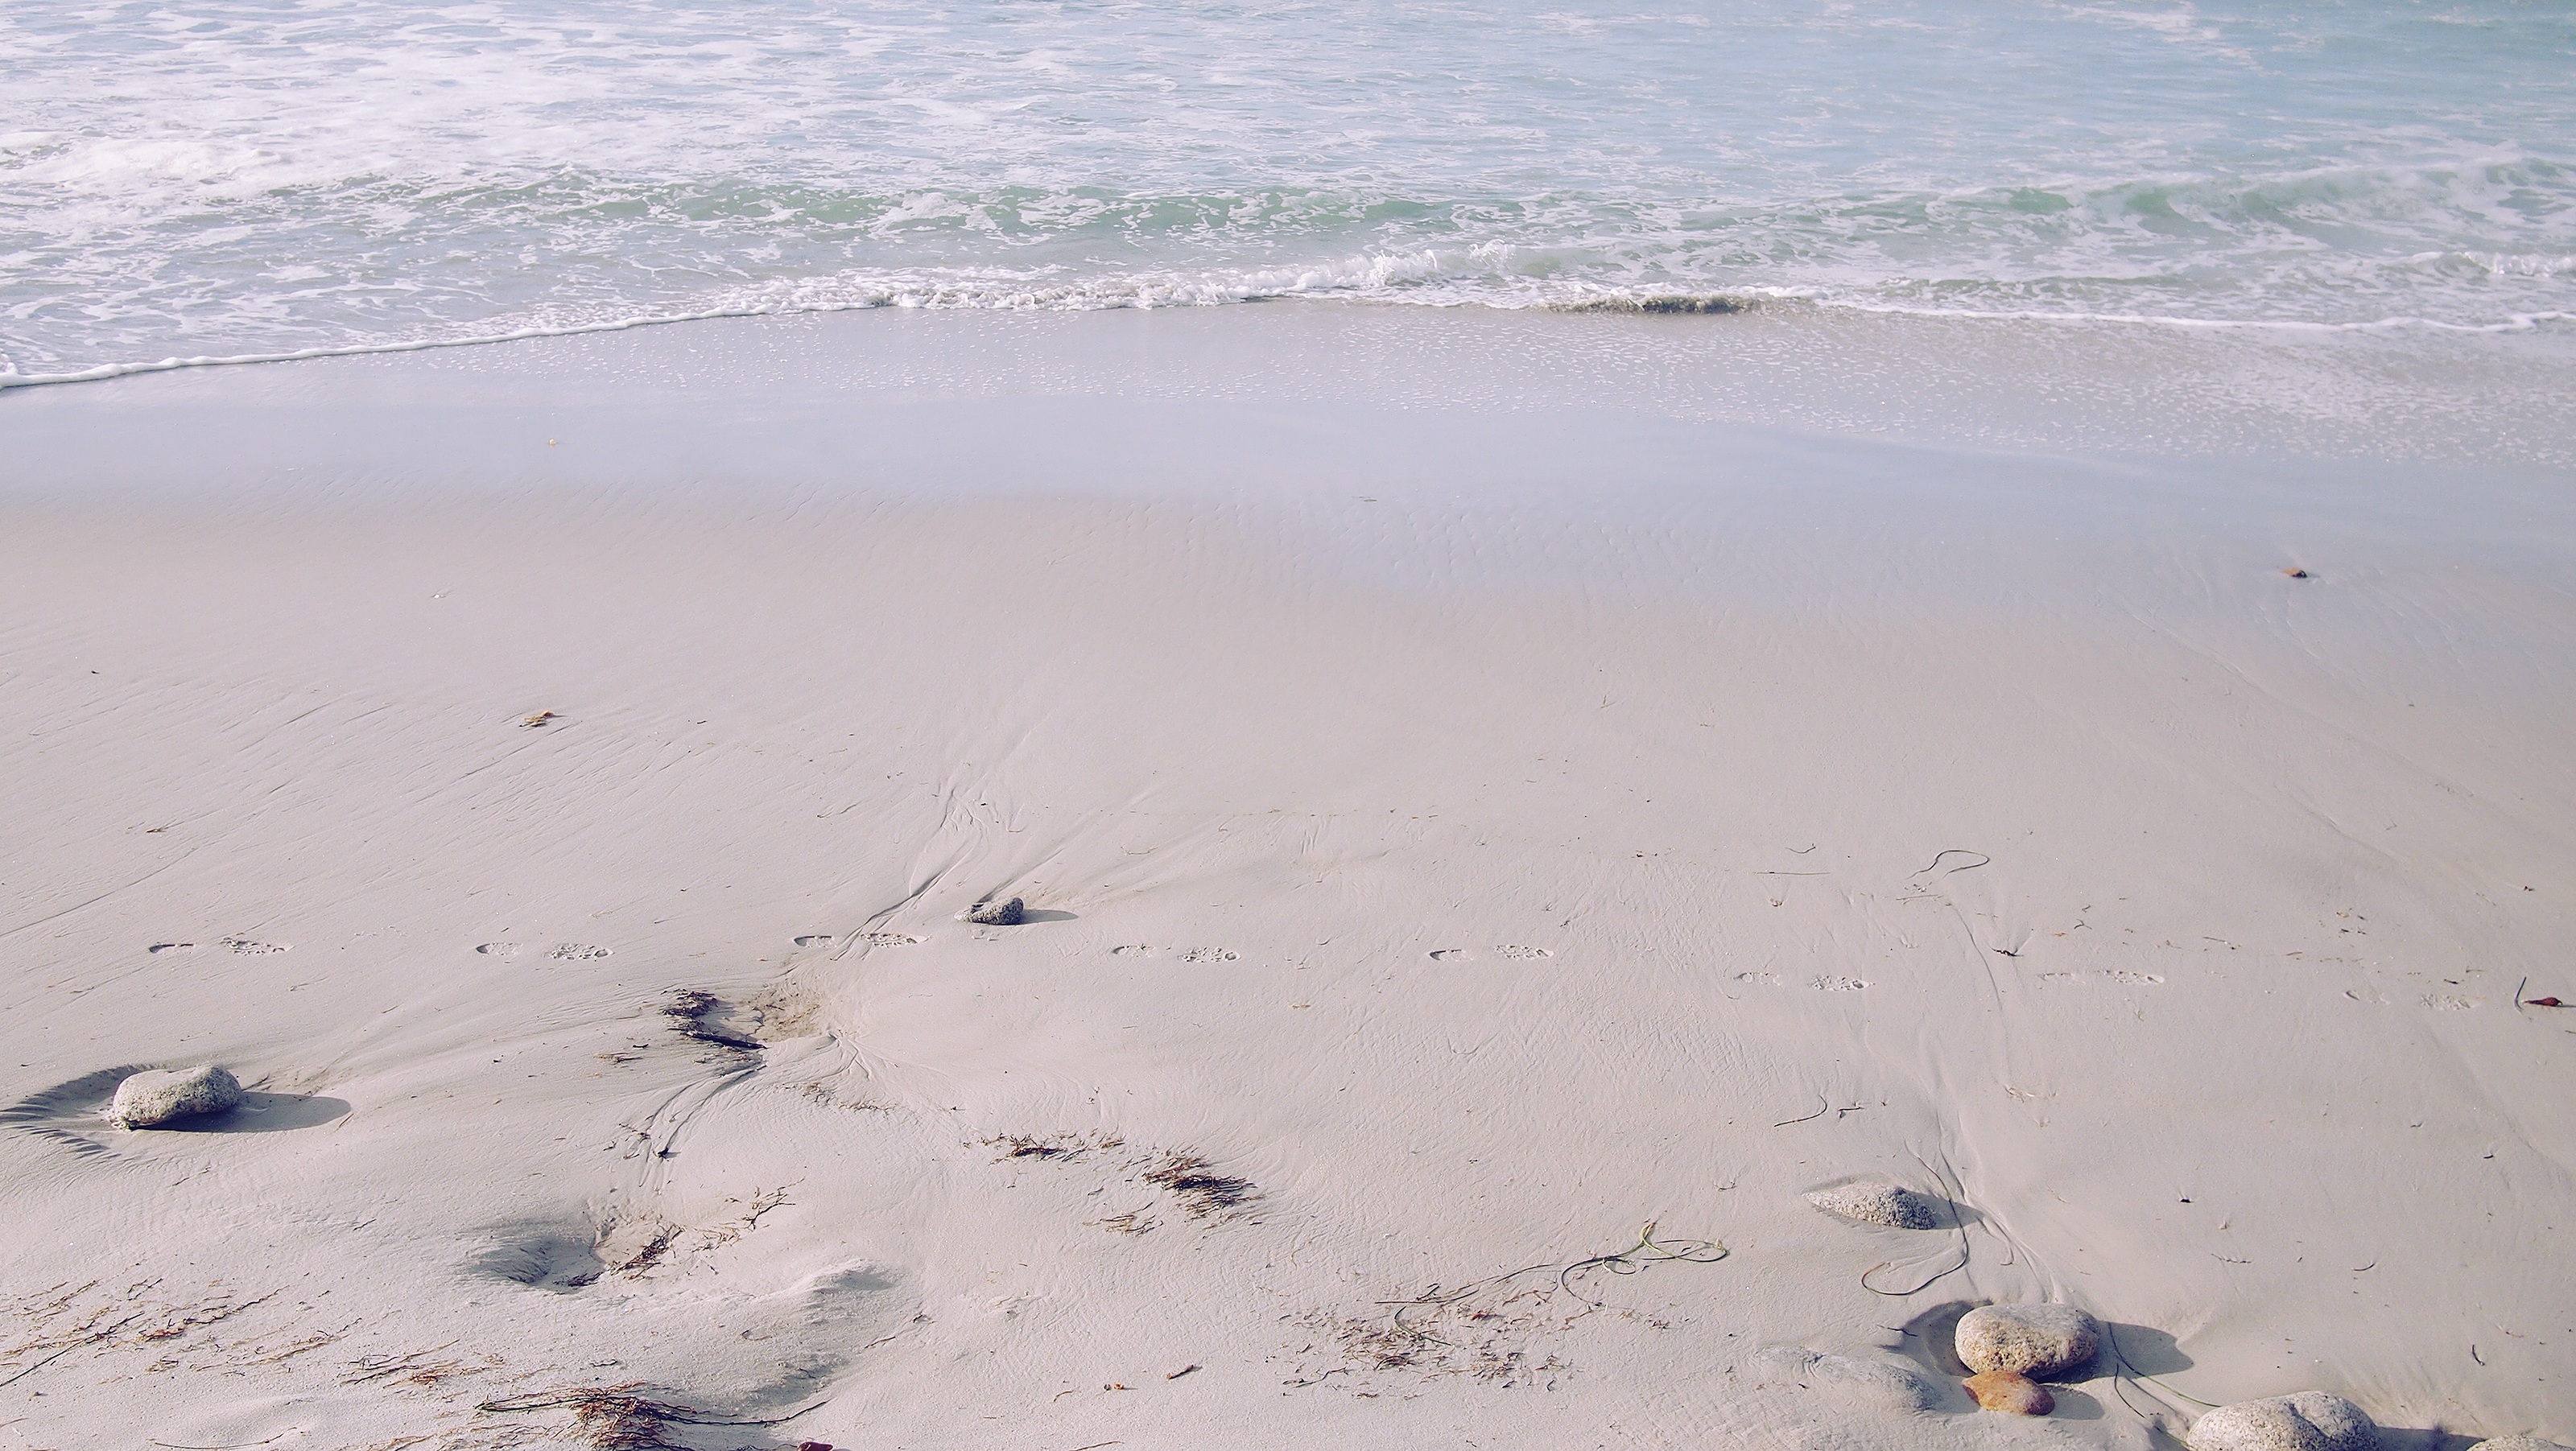
beach, landscape, sea, coast, water, nature, outdoor, sand, ocean, sky, sun, sunlight, shore, wave, summer, vacation, travel, coastline, relax, paradise, tropical, seascape, holiday, island, blue, tourism, material, body of water, sunny, relaxation, happy, resort, day, habitat, mudflat, natural environment, wind wave